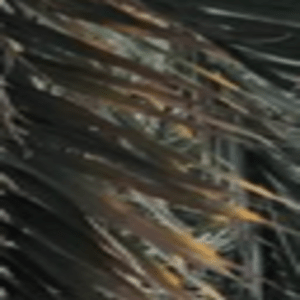
Label: Potassium Deficiency